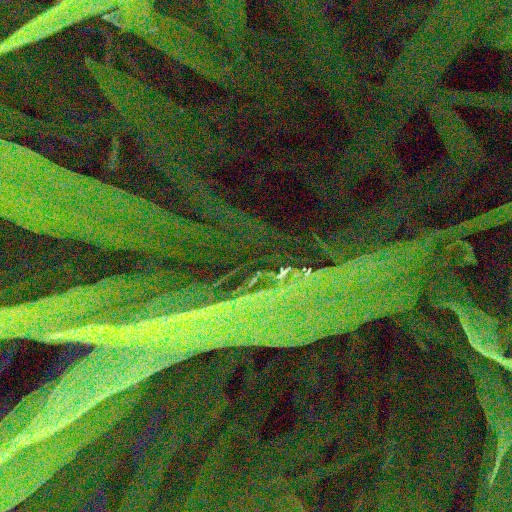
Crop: rice